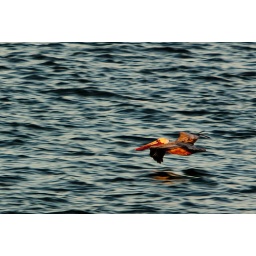
A brown pelican skims the surface of the water in Baja, Mexico.